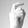
ASL letter: X